1791 Avignon–Comtat Venaissin status referendum

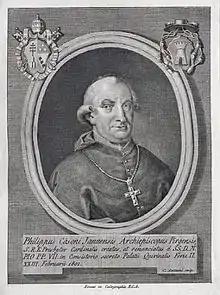
Casoni in 1805

In March 1789, this situation led to a food riot in Avignon causing the formation of a Bourgeois Guard, a name briefly used a few weeks later when the Paris element of the French Revolution created the precursor to the National Guard. Inspired by the French Revolution, riots would continue throughout the later months of 1789 with a "French party" beginning to manifest activity. Following new unrest in February 1790 that led to the resignation of the town council, Filippo Casoni, the vice-legate and pope's representative in Avignon, on 25 March, authorized reformed municipal elections on the condition of the pope's eventual blessing. The vote elected mostly moderate pro-French patriots, merchants, and lawyers. This new municipality abolished the Strappado and the Inquisition.